List of Russian submissions for the Academy Award for Best International Feature Film

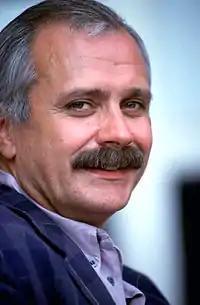
Nikita Mikhalkov was the first post-Soviet Russian director to win the award, for "Burnt by the Sun".

The Academy of Motion Picture Arts and Sciences has invited the film industries of various countries to submit their best film for the Academy Award for Best Foreign Language Film since 1956. The Foreign Language Film Award Committee oversees the process and reviews all the submitted films. Following this, they vote via secret ballot to determine the five nominees for the award. Below is a list of the films that have been submitted by Russia for review by the Academy since 1992. All Russian submissions were filmed mostly in Russian.